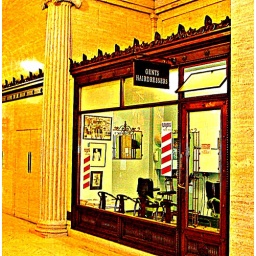
traditional barbershop in india building - water street - liverpool